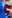
Number: 5